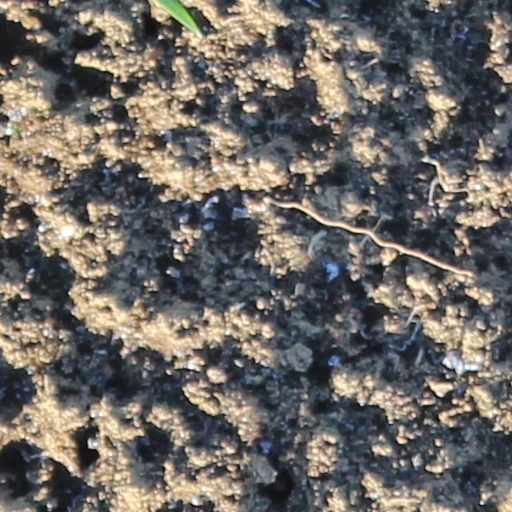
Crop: wheat